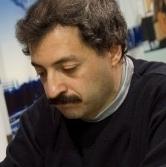
Age: 42